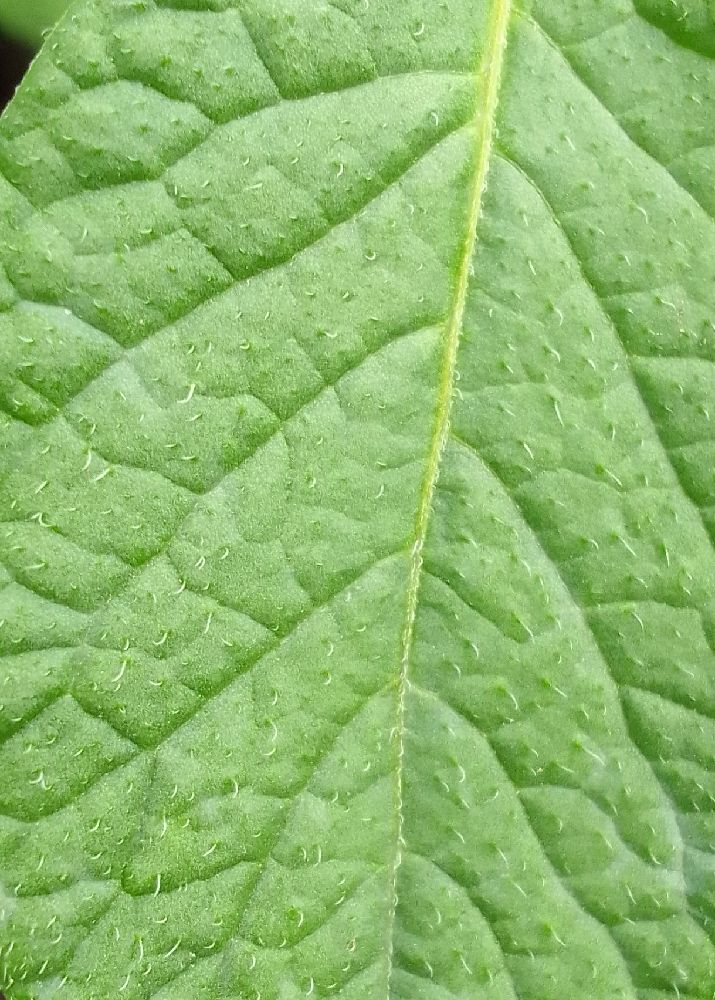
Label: Healthy